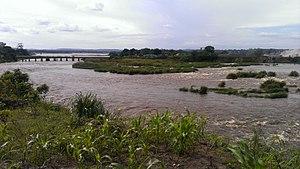
Kintambo est une commune du nord-ouest de la ville de Kinshasa en République démocratique du Congo. Son centre est situé au point de jonction entre le boulevard du 30 juin, l'avenue Kasa-Vubu et la route de Matadi.